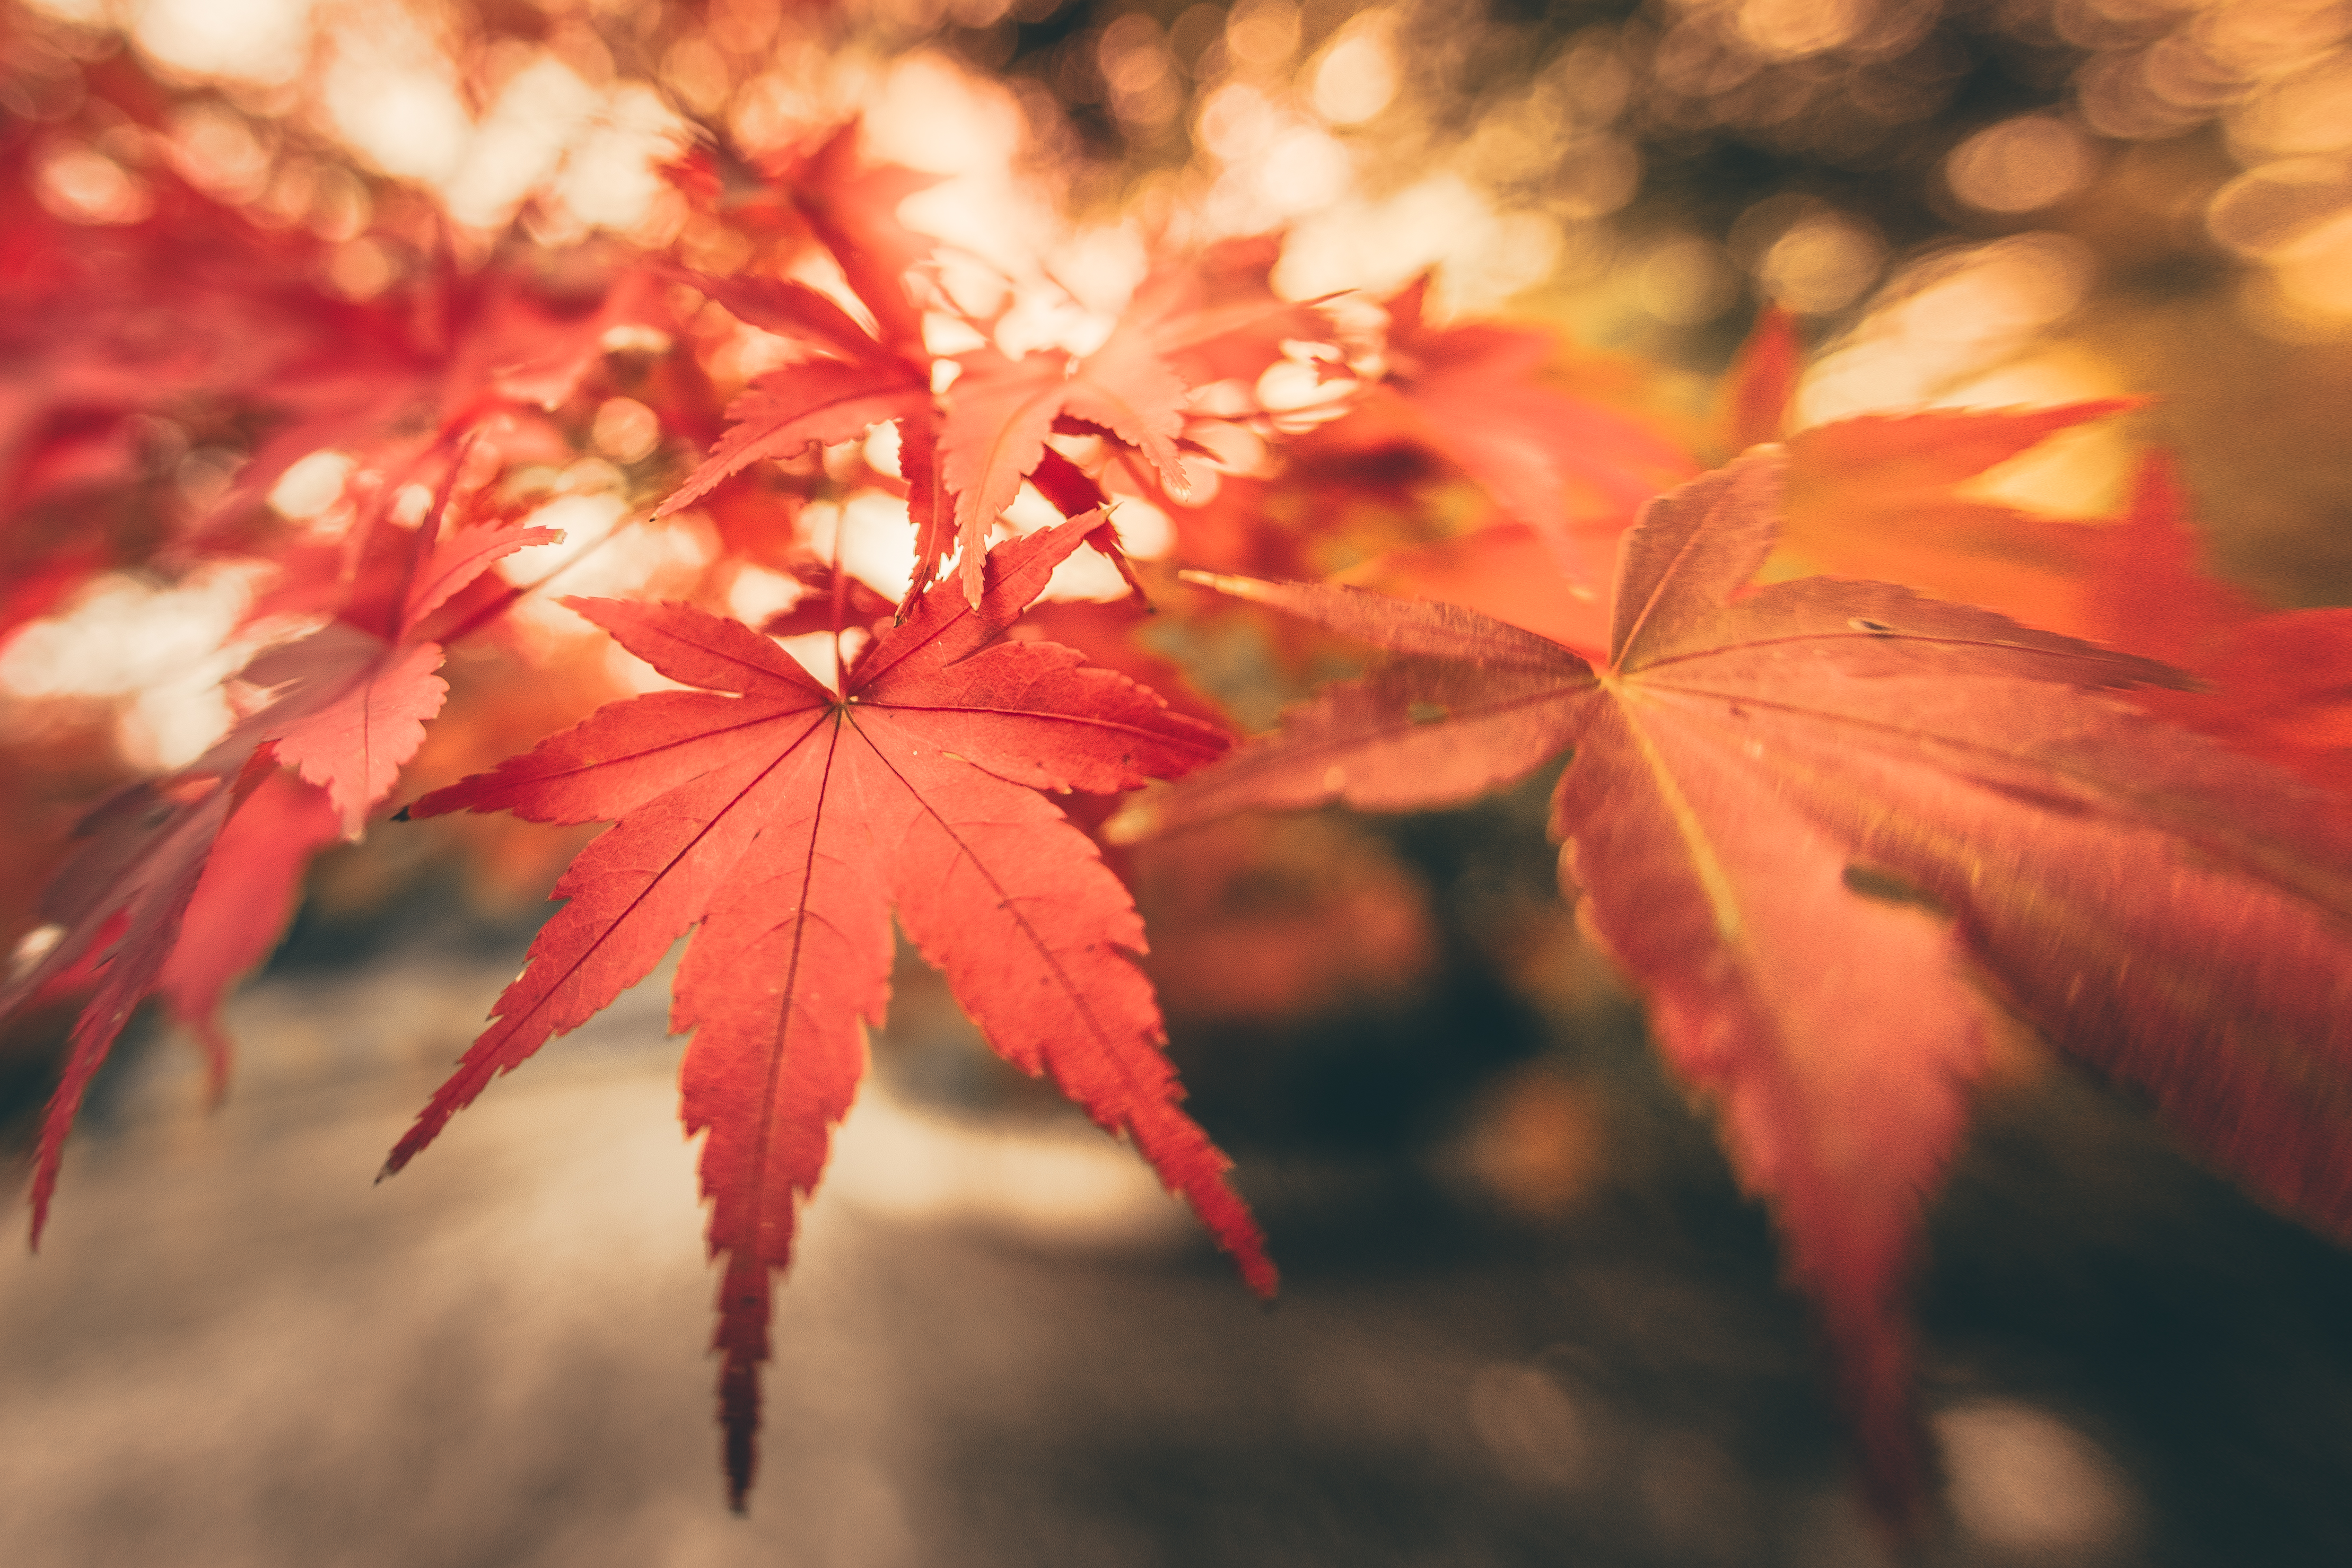
tree, nature, branch, plant, sunlight, leaf, flower, petal, red, autumn, park, japan, season, maple, maple tree, maple leaf, leaves, tokyo, japanese, fisheye, sigma, f28, colored, ilce7m2, japanesemapleleaves, yakushiikepark, machida, japanesemaple, coloredleaves, 15mm, dg, yakushiike, ex, macro photography, flowering plant, woody plant, land plant